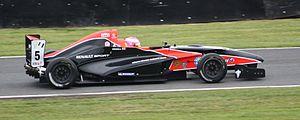
Alice Powell, née le 26 janvier 1993 à Oxford, est une pilote automobile britannique. Elle est la première femme à remporter un championnat de Formule Renault, et la première à marquer des points en GP3 Series. Elle participe aux W Series depuis 2019.